Bubares

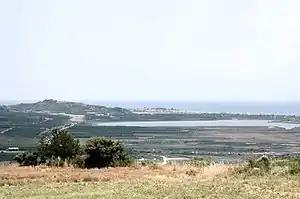
The ancient Persian fort at Eion (left) and the mouth of the Strymon River (right), seen from Ennea Hodoi (Amphipolis).

According to Herodotus "the same men who were charged with the digging were also charged to join the banks of the river Strymon by a bridge." The bridge on the Strymon river would also facilitate the progression of the Achaemenid invasion force.